Warnford

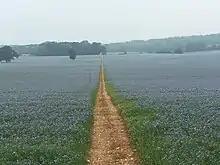
Farmland on Warnford Chalk Plateau

The parish is roughly triangular and includes the village itself and about a mile of the Meon Valley. The centre of the village in the more recent past was the crossroads by the George & Falcon, but the demolition of buildings for road widening, fast traffic on the A32 and closure of the village shops has shifted the focus to the main area of housing along River Lane and Lippen Lane. There are also houses in Hayden Lane and Wheely Down Road, with outlying farms and houses at Wheely Farm, Riversdown, Bere and Lower Peake. From the crossroads by the pub Hayden Lane climbs a spur of the downs, rising to Old Winchester Hill and onwards to Clanfield. Just west of the village Wheely Down Road branches from the A32, heading up a side valley and then climbing onto the Hampshire Downs plateau on its way to Winchester.